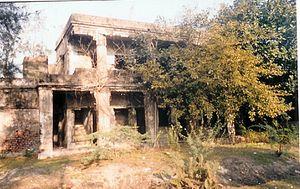
Bakkhali est un village et station balnéaire de l’extrême pointe méridionale d’une des nombreuses iles du delta du Gange, dans l’état du Bengale occidental, en Inde. Son climat tropical en bord de mer, et larges plages en ont fait un centre touristique important. Administrativement il est rattaché à Namkhana.